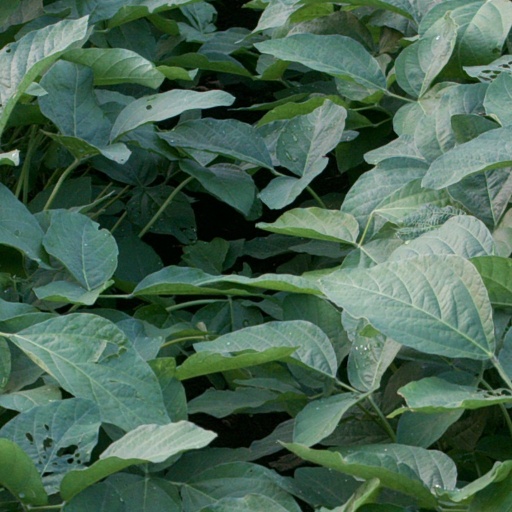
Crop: soybean